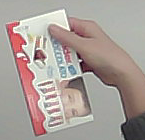
Product: kinder_chocolate